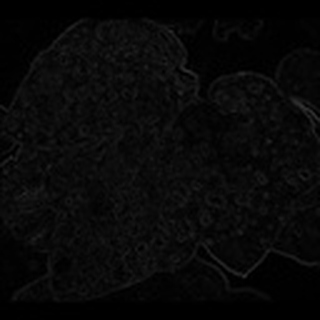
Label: cotton_powdery_mildew